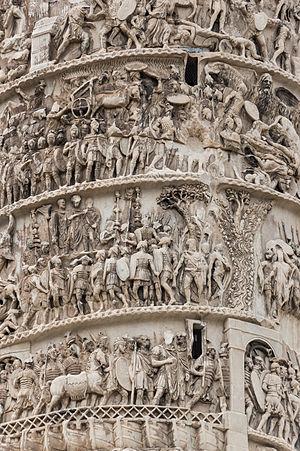
Détail de la colonne de Marc-Aurèle, Rome, Italie.